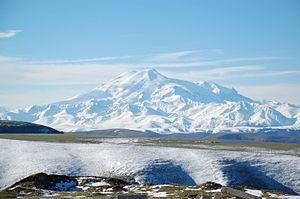
Elbrouz, RussieItaliano: Monte Elbrus, Russia
L'Elbrouz ou Elbrous, en russe Эльбрус, Elbrous ou El'brous, en karatchaï-balkar Минги тау, Miñi taw, /miŋŋi taw/, situé dans le nord du Caucase, en Russie, est le point culminant de cette chaîne de montagnes ; avec ses 5 642 mètres, il est le plus haut sommet de l'Europe. Il s'agit d'un volcan ayant connu des éruptions jusqu'au début de notre ère, et il a fait naître des légendes comme celle voulant que Prométhée ait été enchaîné à ses deux pics principaux pour avoir offert le feu aux hommes. Il est recouvert de nombreux glaciers et, même si l'ascension est techniquement facile et dispose de moyens mécaniques sur l'itinéraire principal, il reste difficile d'accès en raison de ses conditions climatiques rigoureuses et changeantes. Ainsi, le point culminant n'est vaincu qu'en 1874 et la montagne, devenue un symbole de conquête, a fait de nombreux morts. Malgré des problèmes environnementaux dus à la fréquentation, la faune et la flore relativement riches sont protégées par un parc national depuis 1986.
Les sept sommets sont les montagnes les plus élevées de chacun des sept continents. En atteindre le sommet est considéré comme un défi de l'alpinisme ; c'est à l'origine une idée de l'Américain Richard Bass datant des années 1980. À cause des différentes interprétations des frontières continentales, il existe principalement deux définitions de la liste des sept sommets.
La zone frontalière de la Russie est une bande de terre tracée le long de la frontière de la Fédération de Russie où la libre circulation des personnes et l'exercice d'activités économiques sont limités. En général, ces zones sont installées aux frontières avec des États ennemis ou des territoires d'États inamicaux. Le but est de faciliter les recherches de personnes indésirables sur un territoire ou d'éviter l'accès de saboteurs. L'existence de cette zone peut toutefois subsister longtemps après la normalisation des relations entre États voisins.